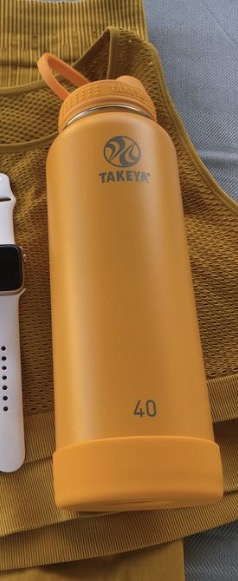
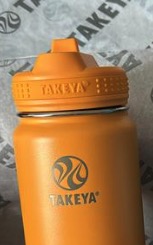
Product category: misc
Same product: yes